228 Peace Memorial Park

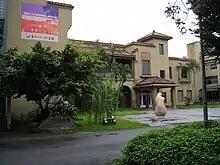
Taipei 228 Memorial Museum

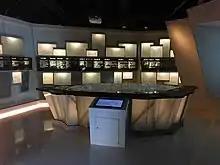
Interior of the Taipei 228 Memorial Museum

The 228 Peace Memorial Park is a historic site and municipal park located at 3 Ketagalan Boulevard, Zhongzheng District, Taipei, Taiwan. The park contains memorials to victims of the February 28 Incident of 1947, including the 228 Memorial Monument that stands at the center of the park and the Taipei 228 Memorial Museum, housed at the site of a former radio station that operated under Japanese and Kuomintang rule. The National Taiwan Museum stands at the park's north entrance. The park also has a bandshell and exercise areas.